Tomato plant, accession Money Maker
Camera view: bottom (45 deg); turntable rotation: 90 degrees
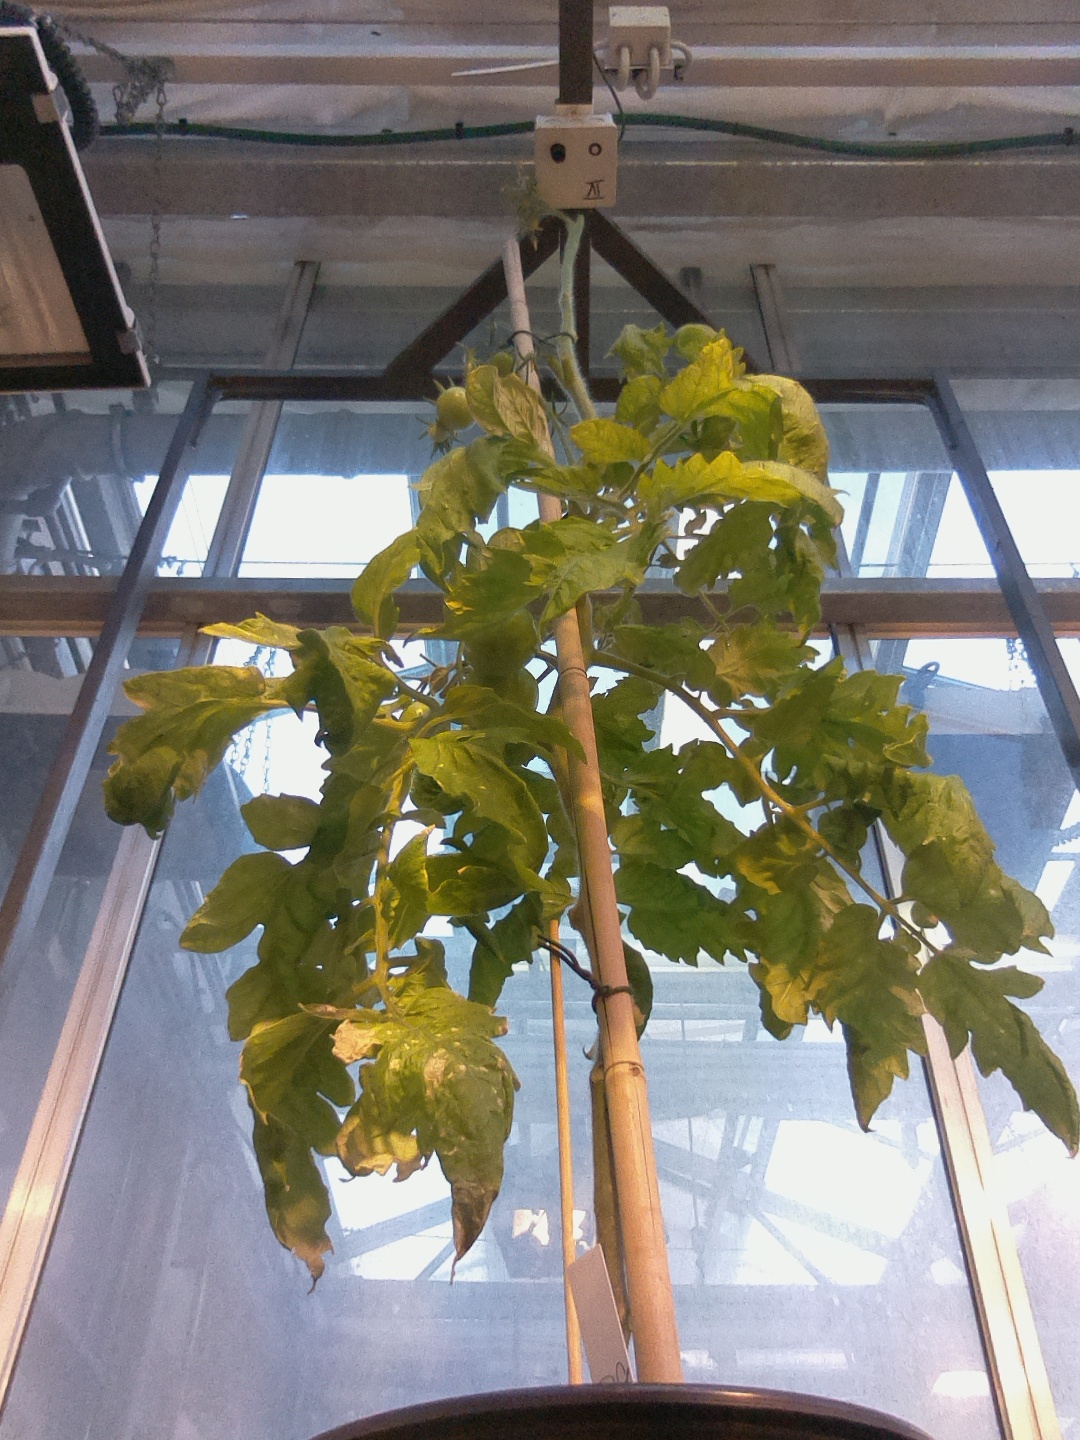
BBCH growth stage 78: 80% -90% of final fruit size